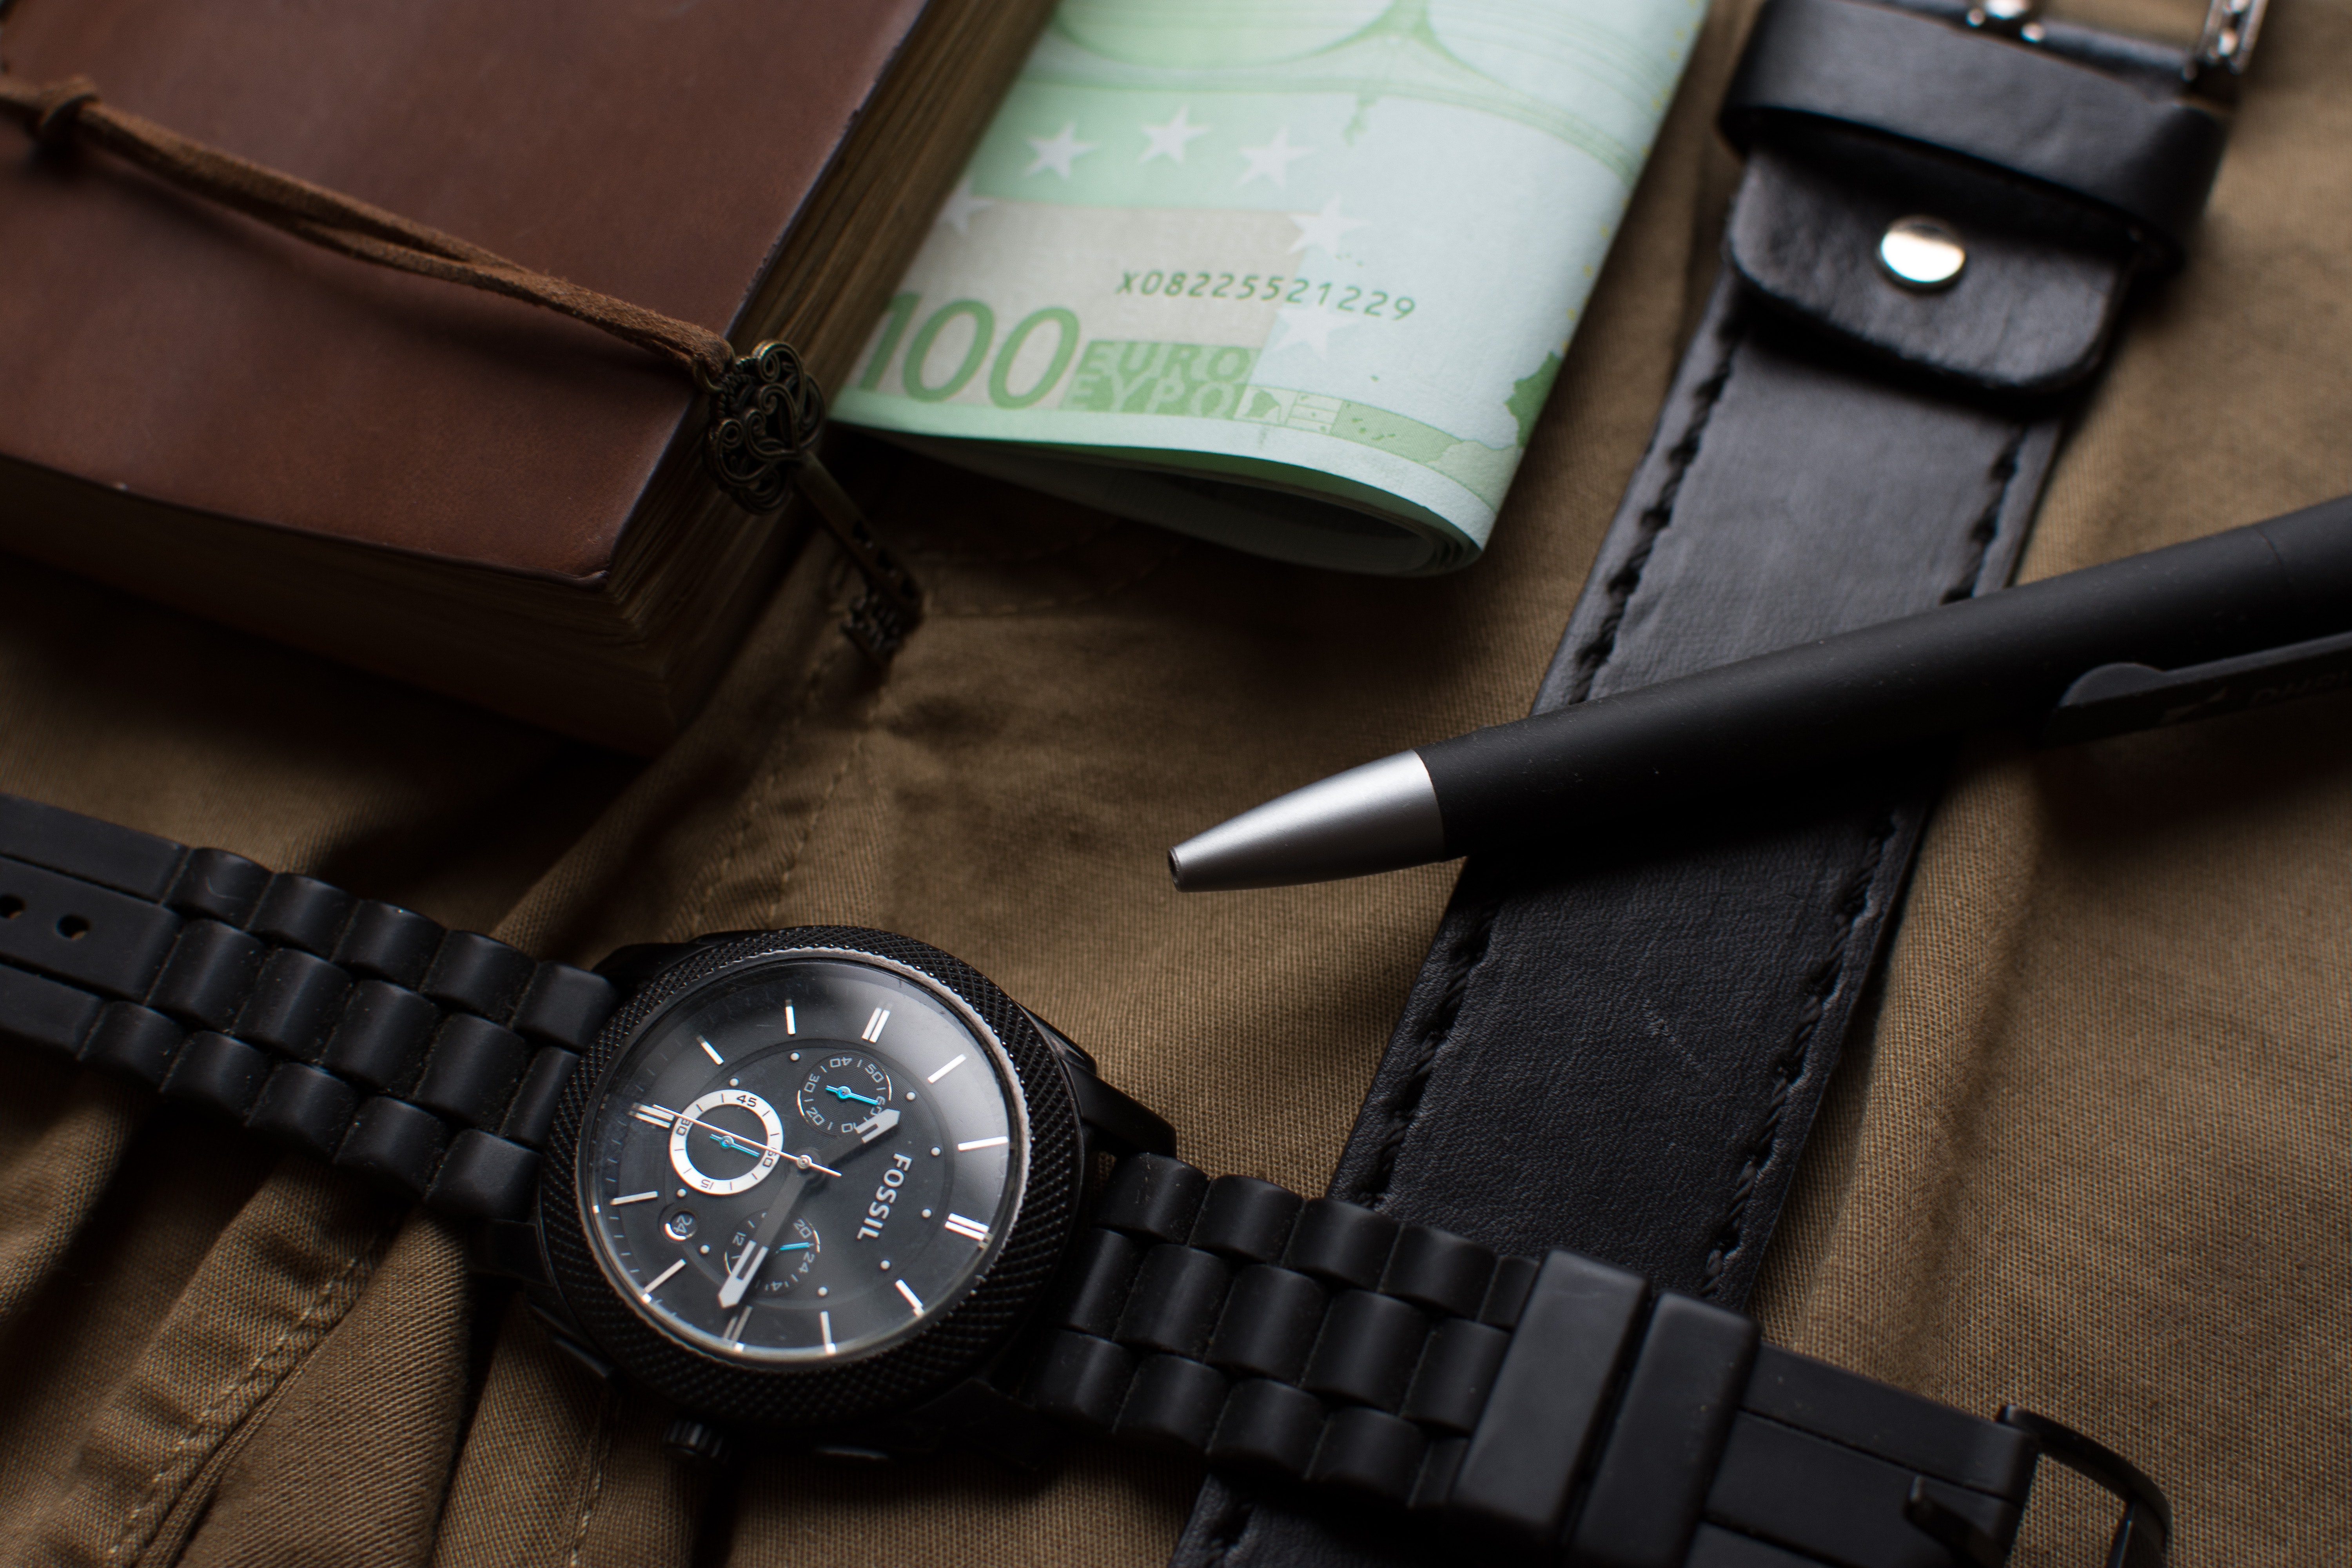
watch, strap, product, brand